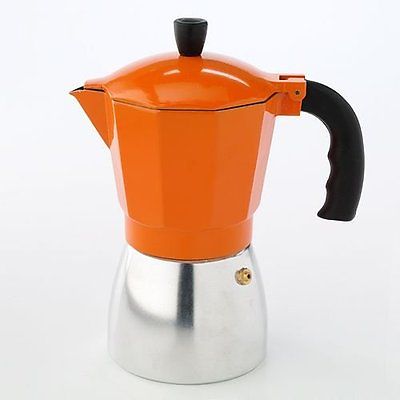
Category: coffee maker